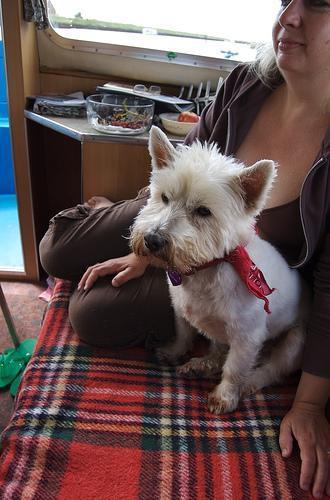
Norfolk_terrier